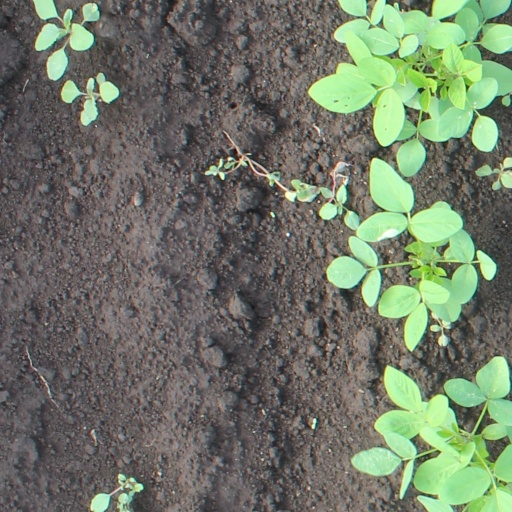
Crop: soybean